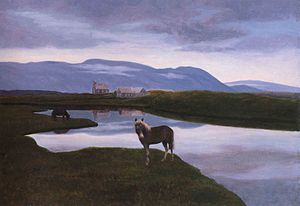
Island / Kultur / Billedkunst
Þórarinn B. Þorláksson: Þingvellir (1900)
Island er en nordisk europæisk østat, der ligger, hvor Nordatlanten møder Ishavet på den midtatlantiske ryg. Landet har 364.260 indbyggere og et areal på 103.000 km², hvoraf landarealet udgør 100.250 km², hvilket gør det til Europas tyndest befolkede land. Landets hovedstad og største by er Reykjavík, der sammen med de omgivende områder i den sydvestlige del af landet er hjemsted for to tredjedele af landets befolkning.